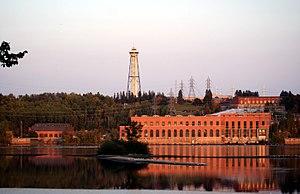
Sur la gauche de la photo, une partie du site de l'ancienne aluminerie, soit l'ancienne centrale hydroélectrique (bâtiment 1) de l'aluminerie. Au centre, la tour de la Cité de l'énergie. À droite, la centrale et la prise d'eau de l'aménagement hydroélectrique Shawinigan-2 d'Hydro-Québec. À l'avant-plan, la baie de Shawinigan.